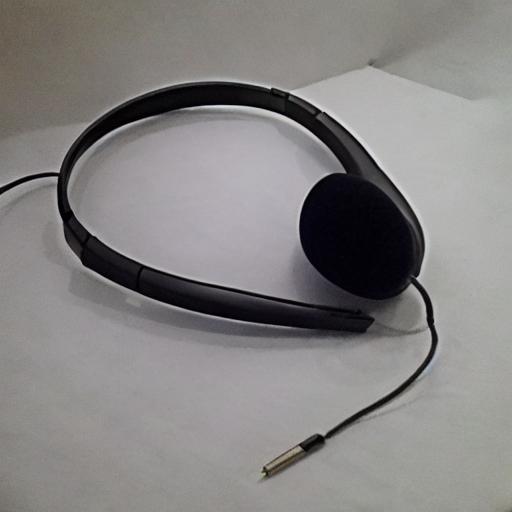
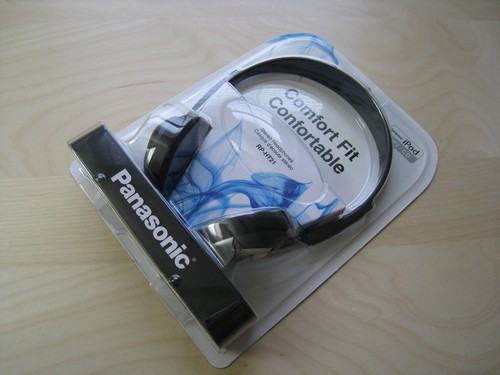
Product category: headphones
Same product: no